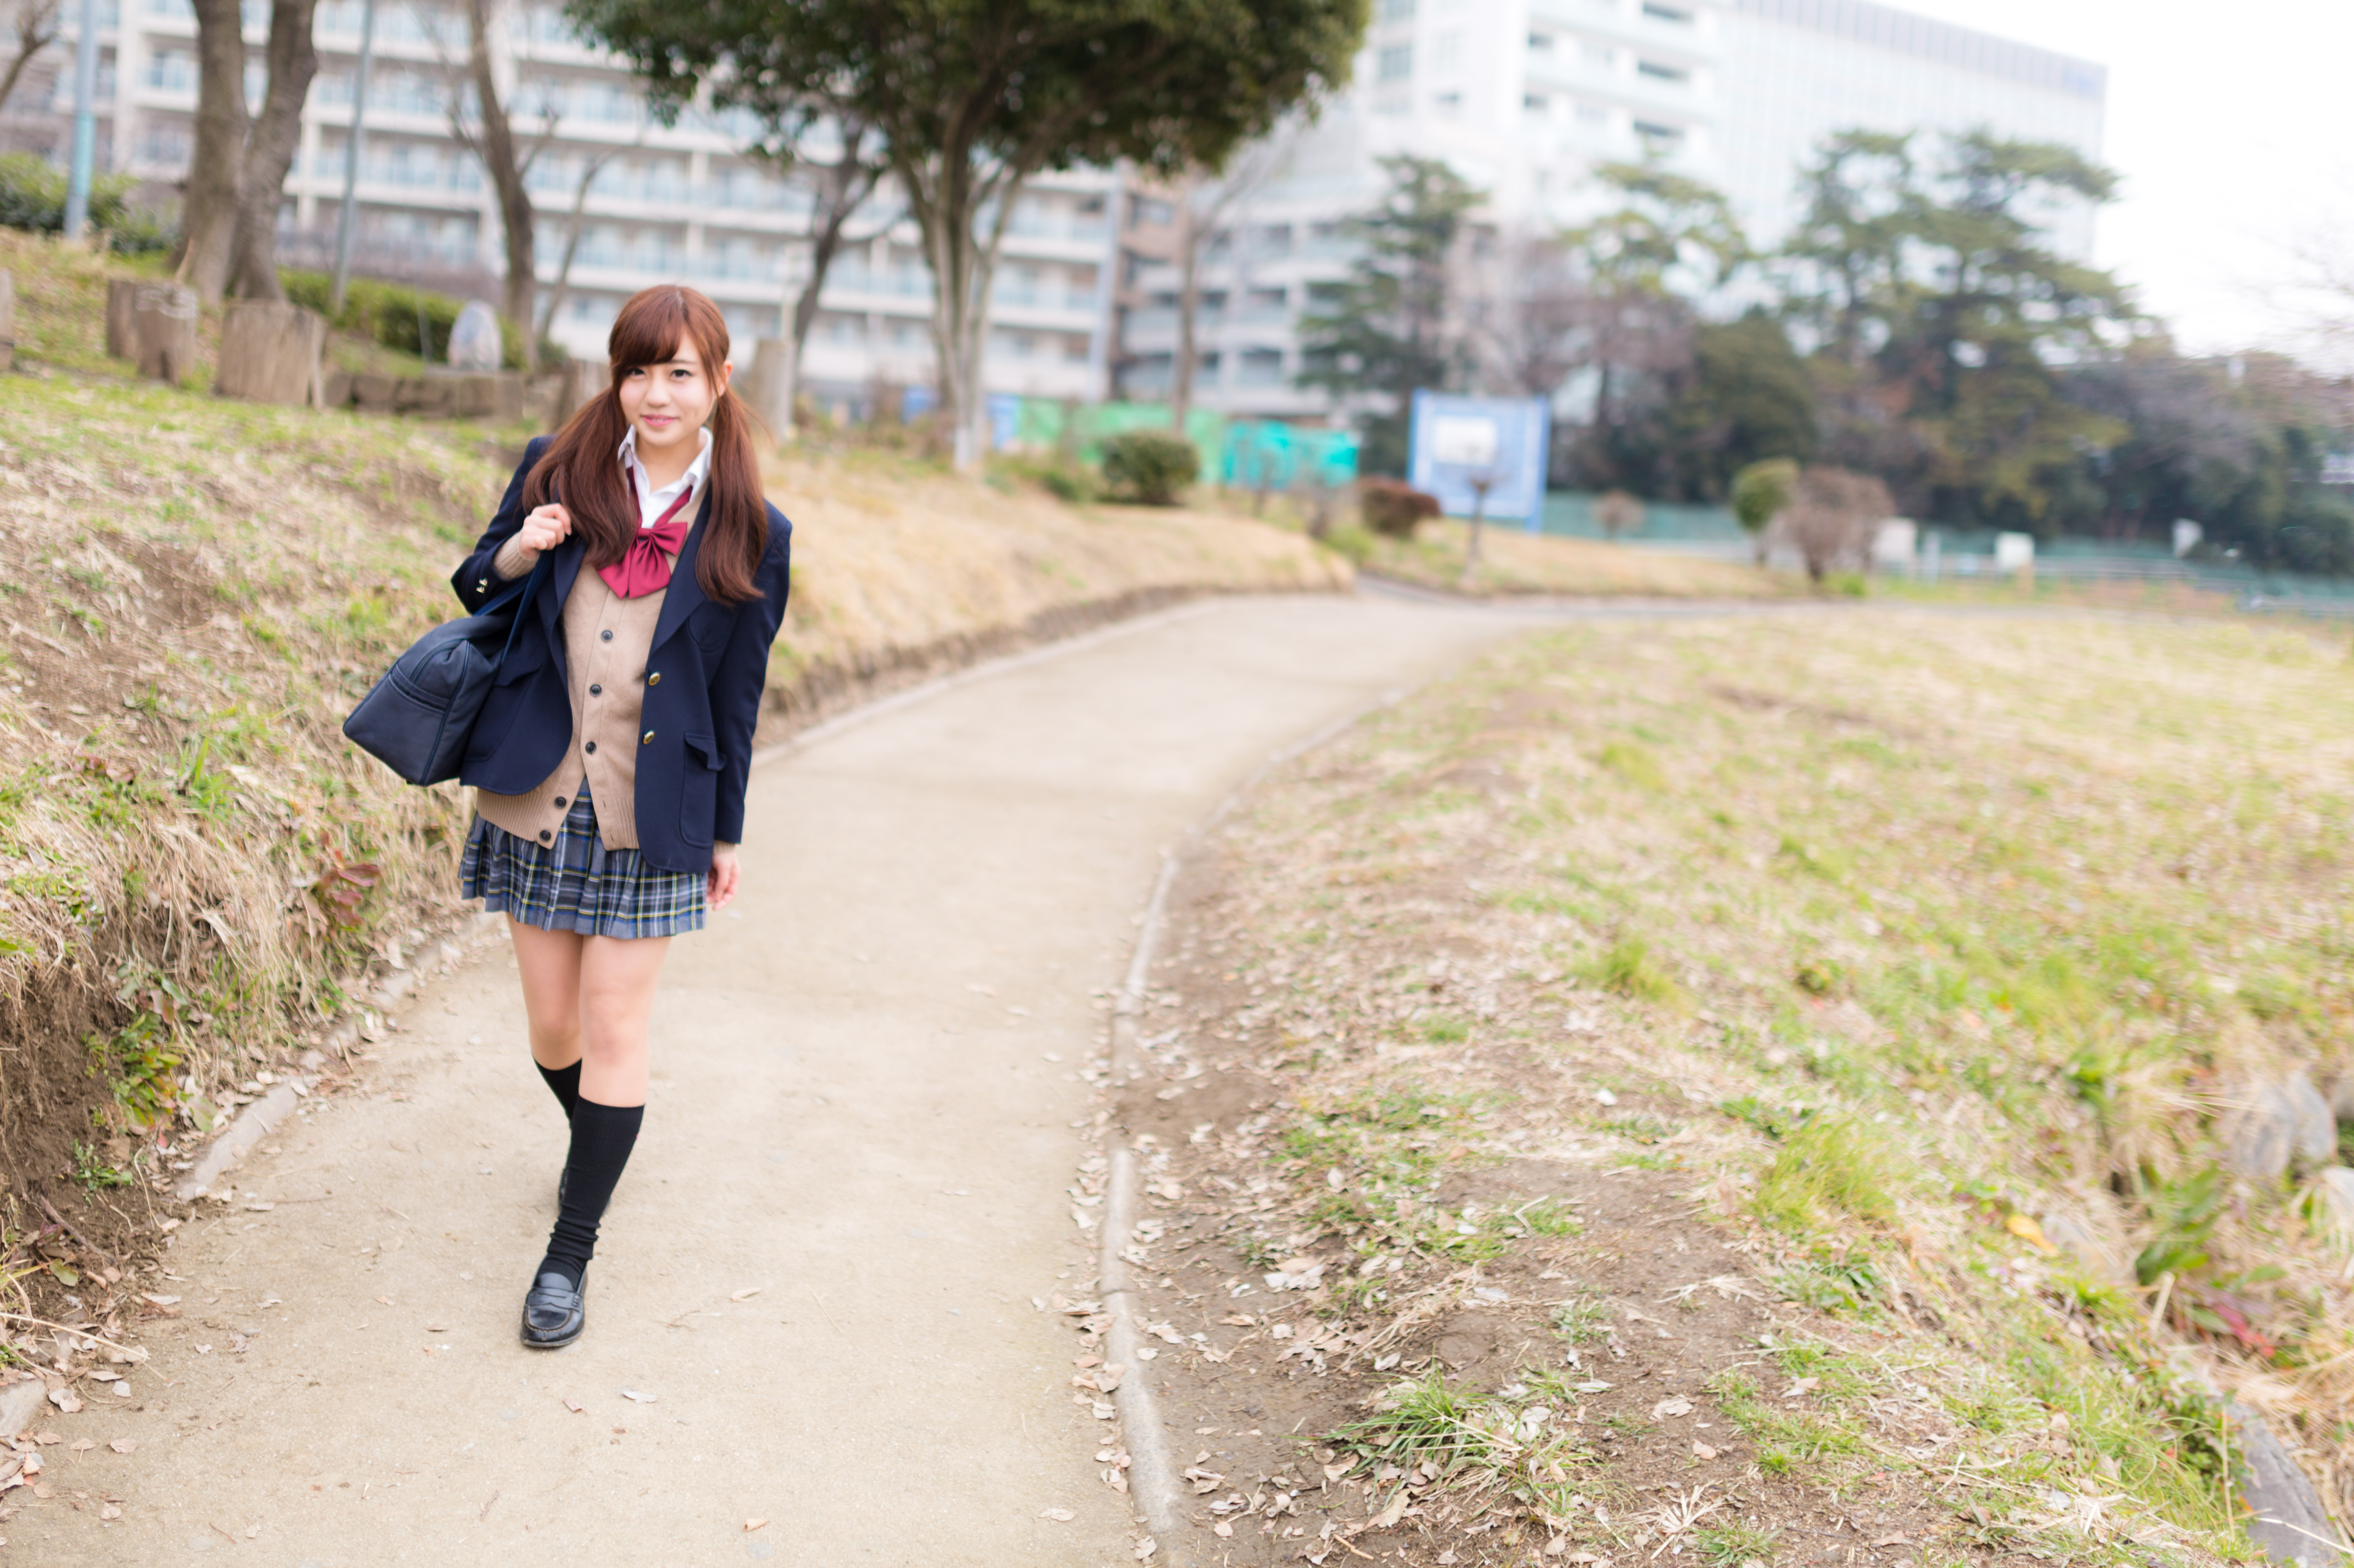
girl, photograph, clothing, street fashion, plaid, fashion, beauty, snapshot, footwear, tartan, knee, denim, grass, outerwear, pattern, design, joint, photography, dress, textile, boot, jacket, leg, shoe, road, long hair, jeans, walking, shorts, waist, leather jacket, style, leather, grassland